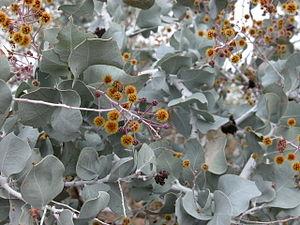
La liste des espèces du genre Acacia présentée ci-après est celle du genre Acacia sensu stricto. En effet, plusieurs analyses cladistiques ont montré que le genre Acacia sensu lato n'est pas monophylétique.